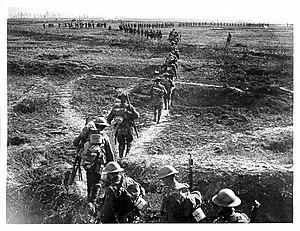
Cette page concerne l'année 1918 du calendrier grégorien.